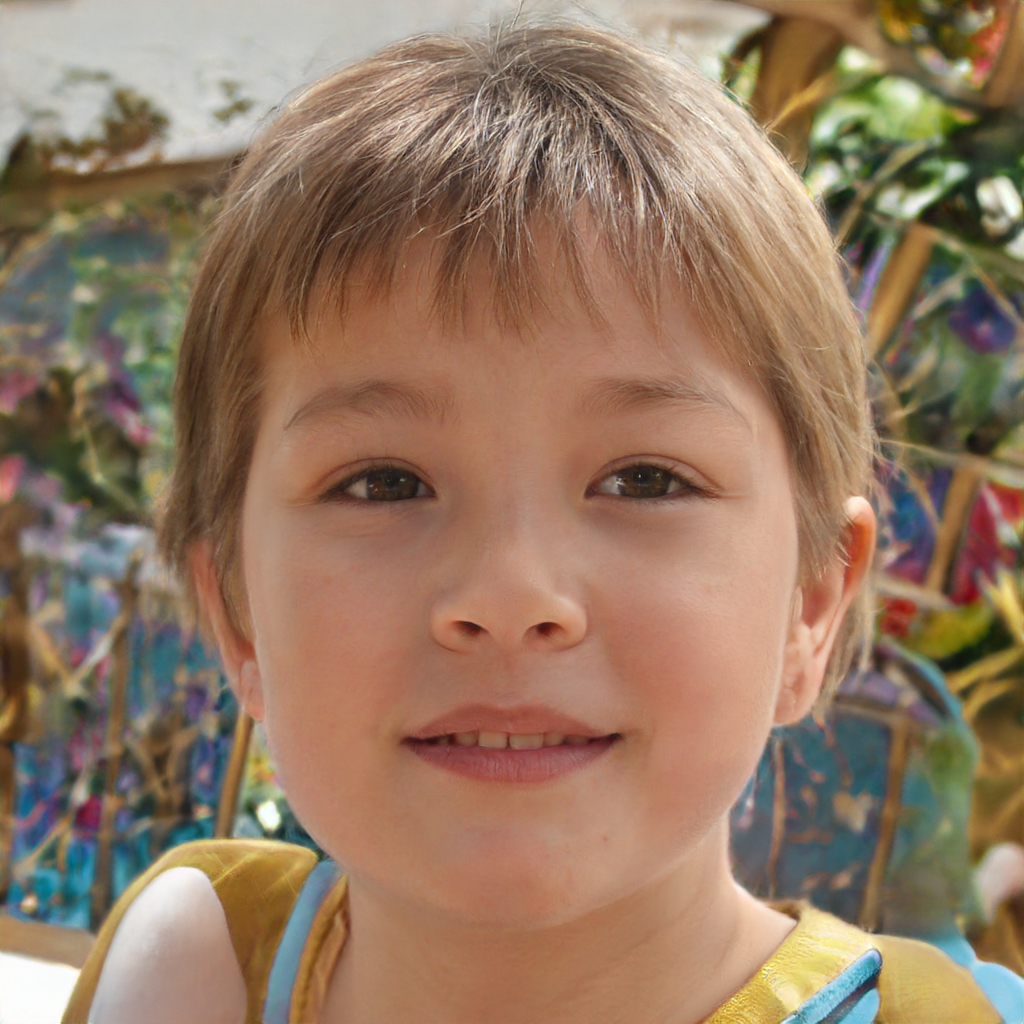
Label: Colored